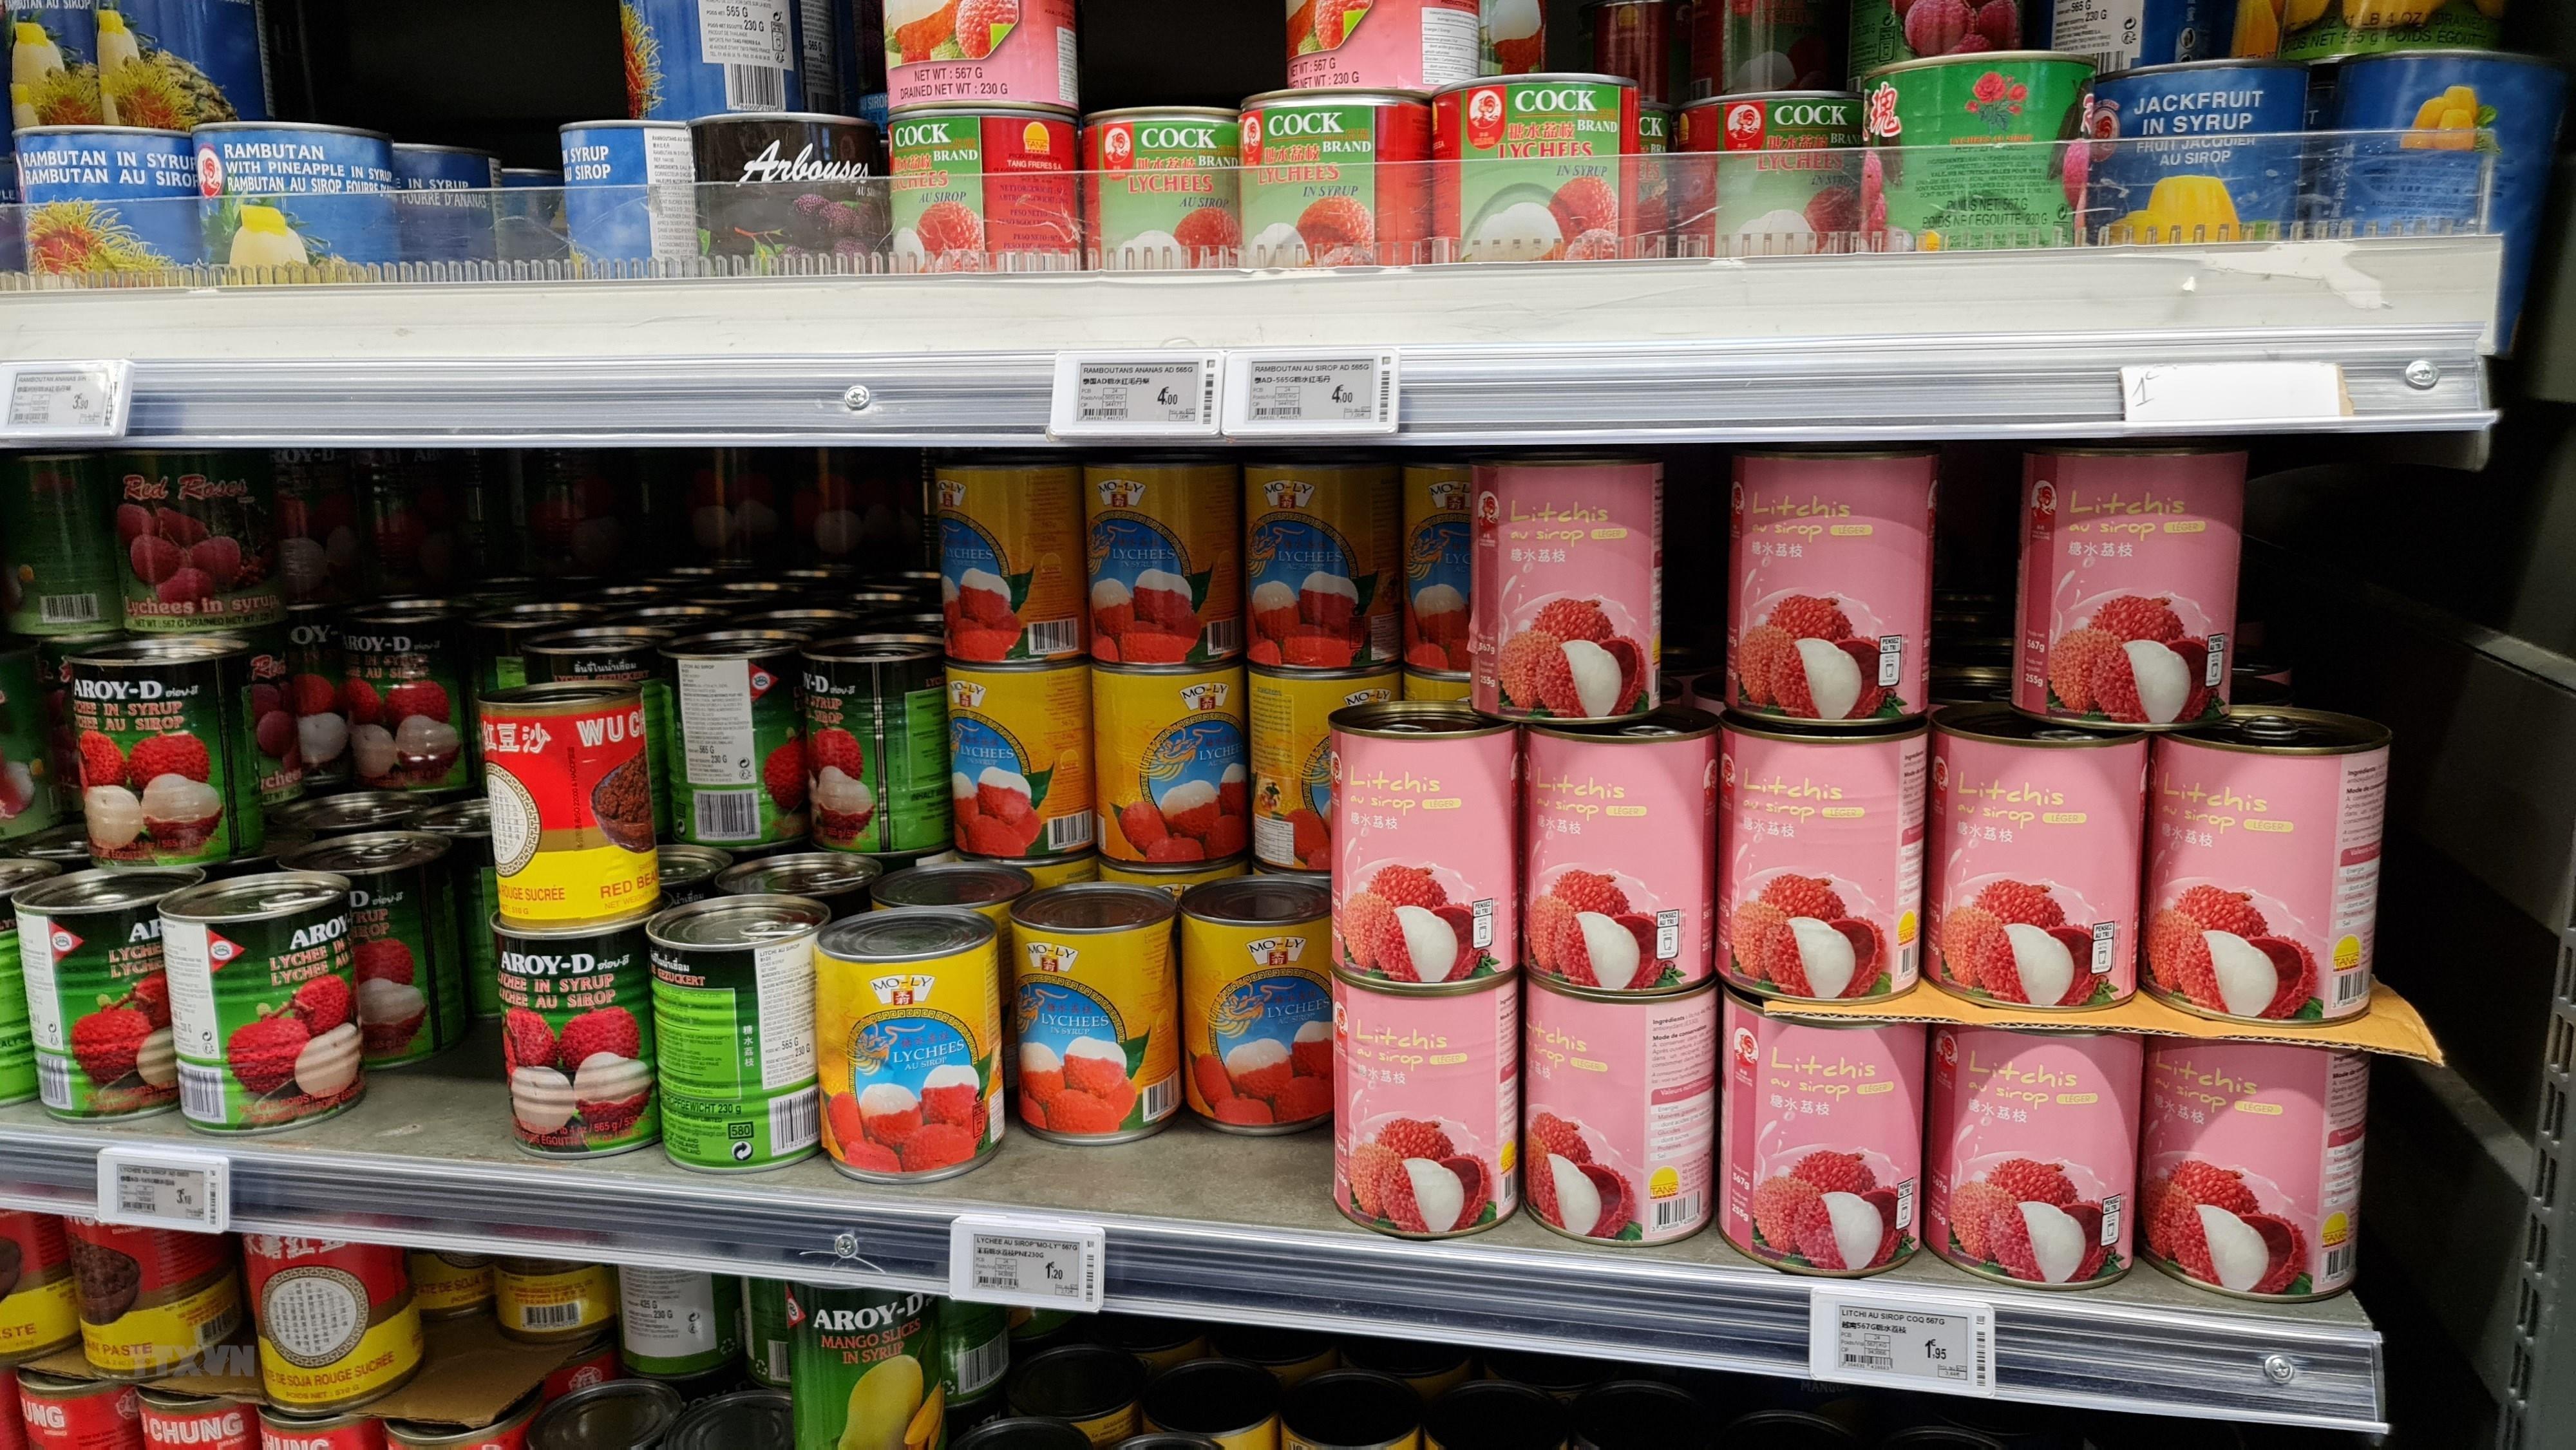
ở trên kệ hàng có sự xuất hiện của những chiếc hộp